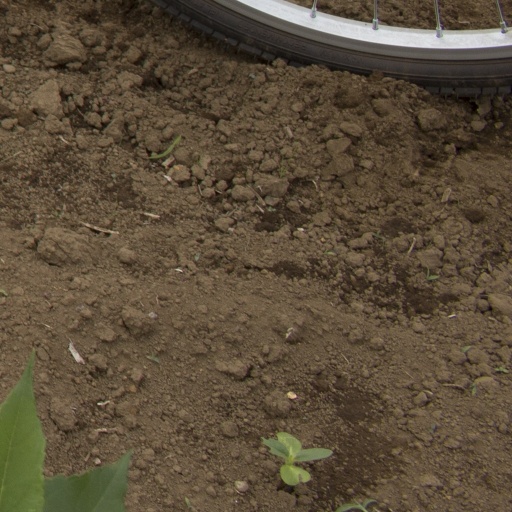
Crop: Jerusalem artichoke